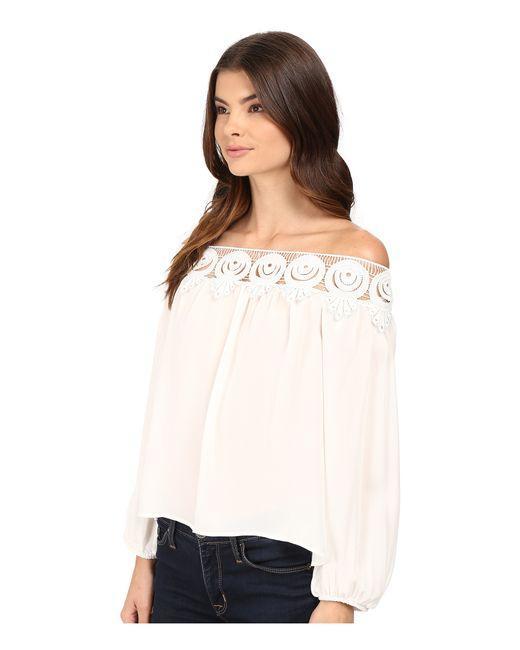
Weiße Baumwollbluse für Damen mit Spitzenbesatz